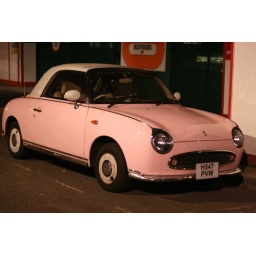
pink car in Pimlico